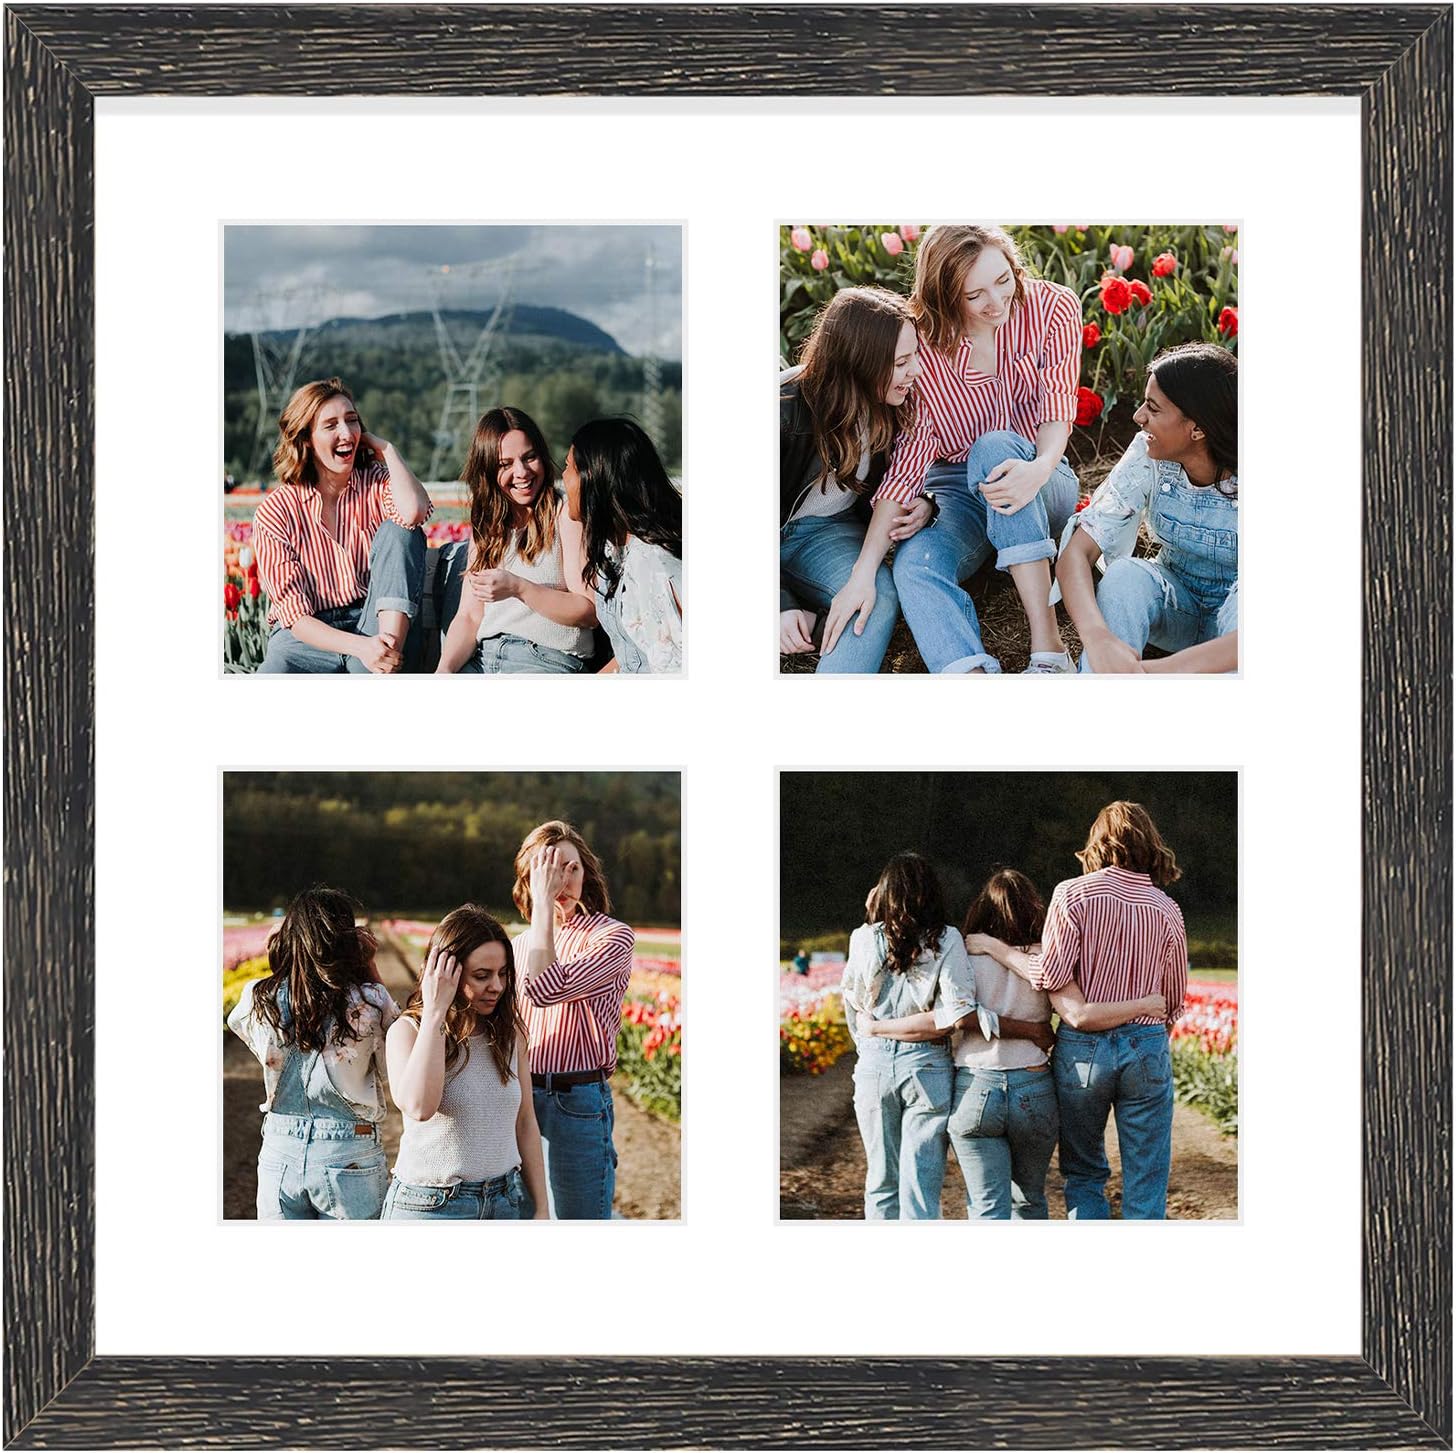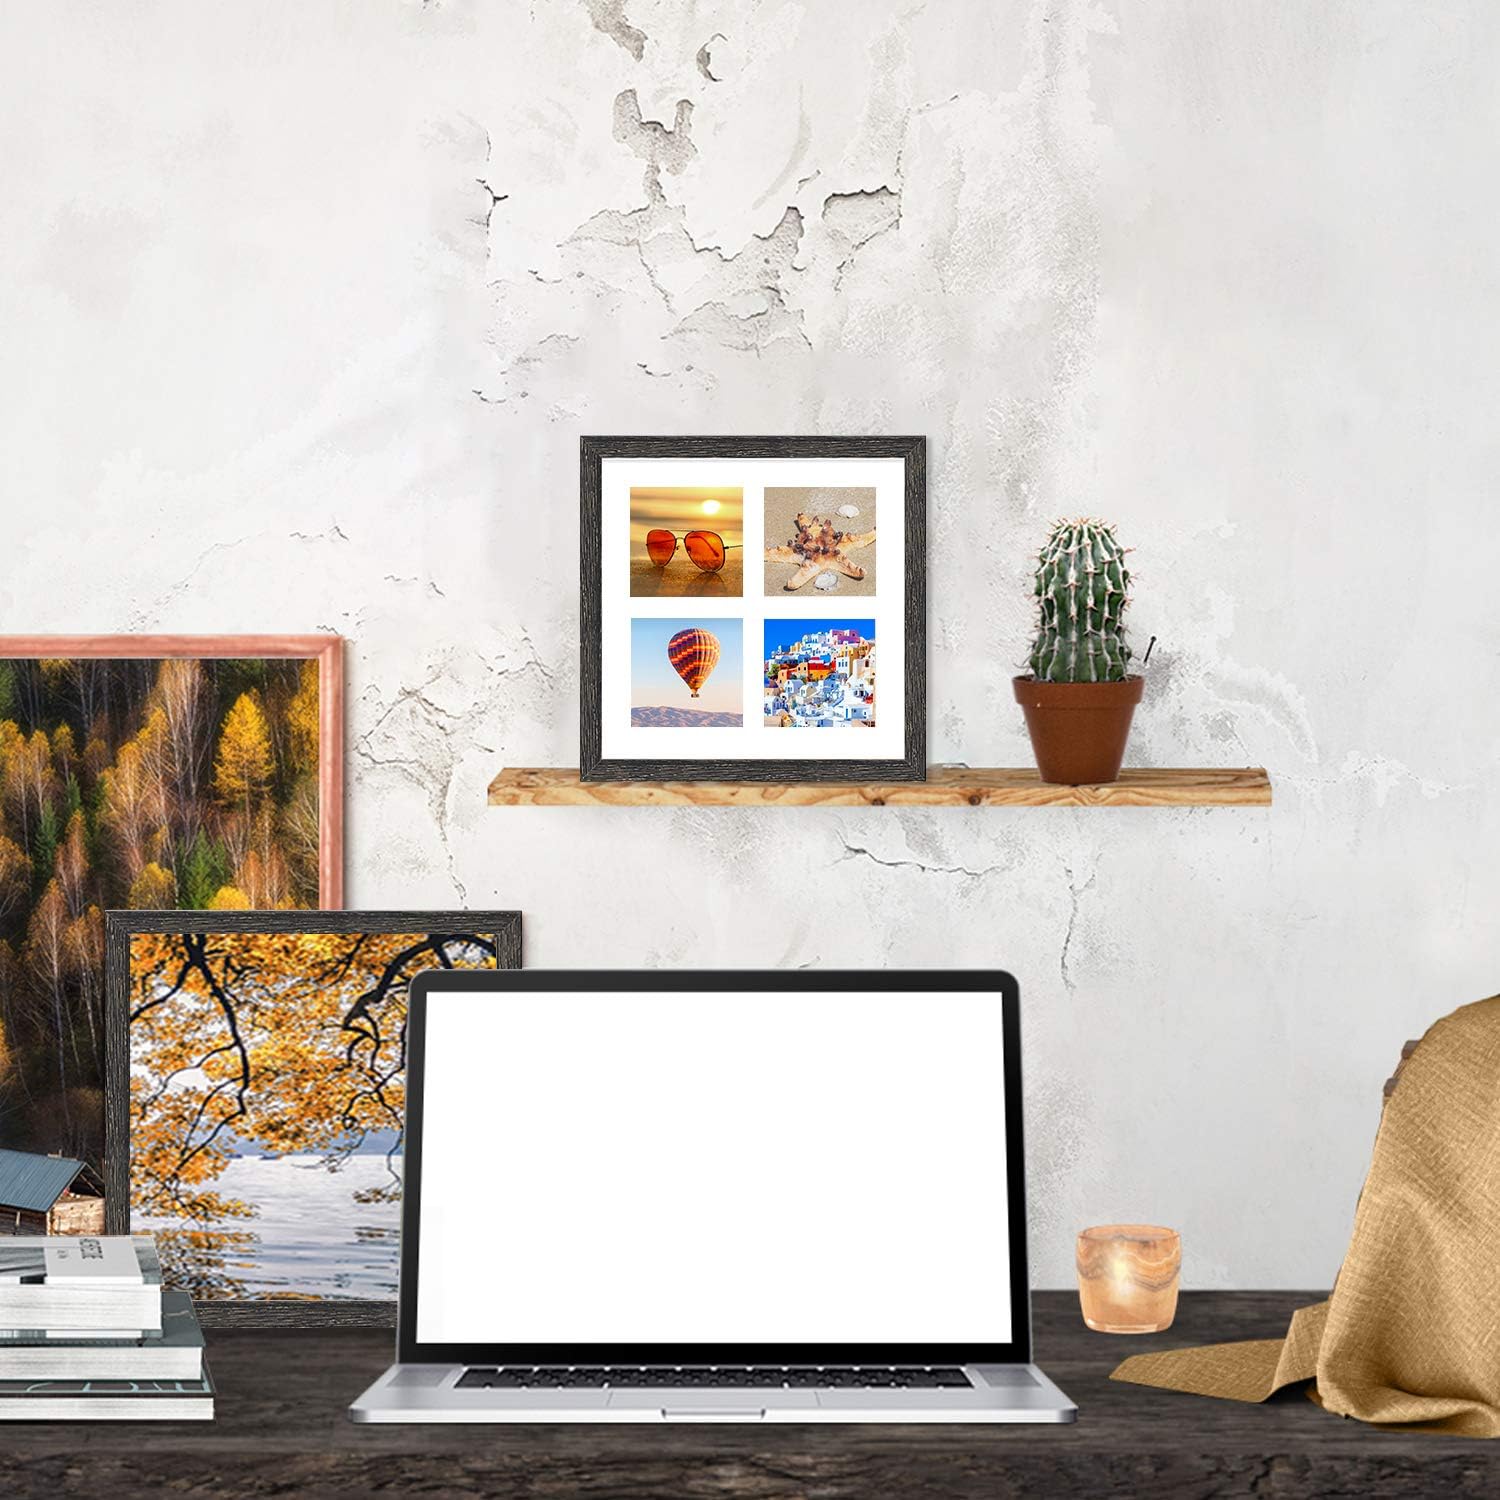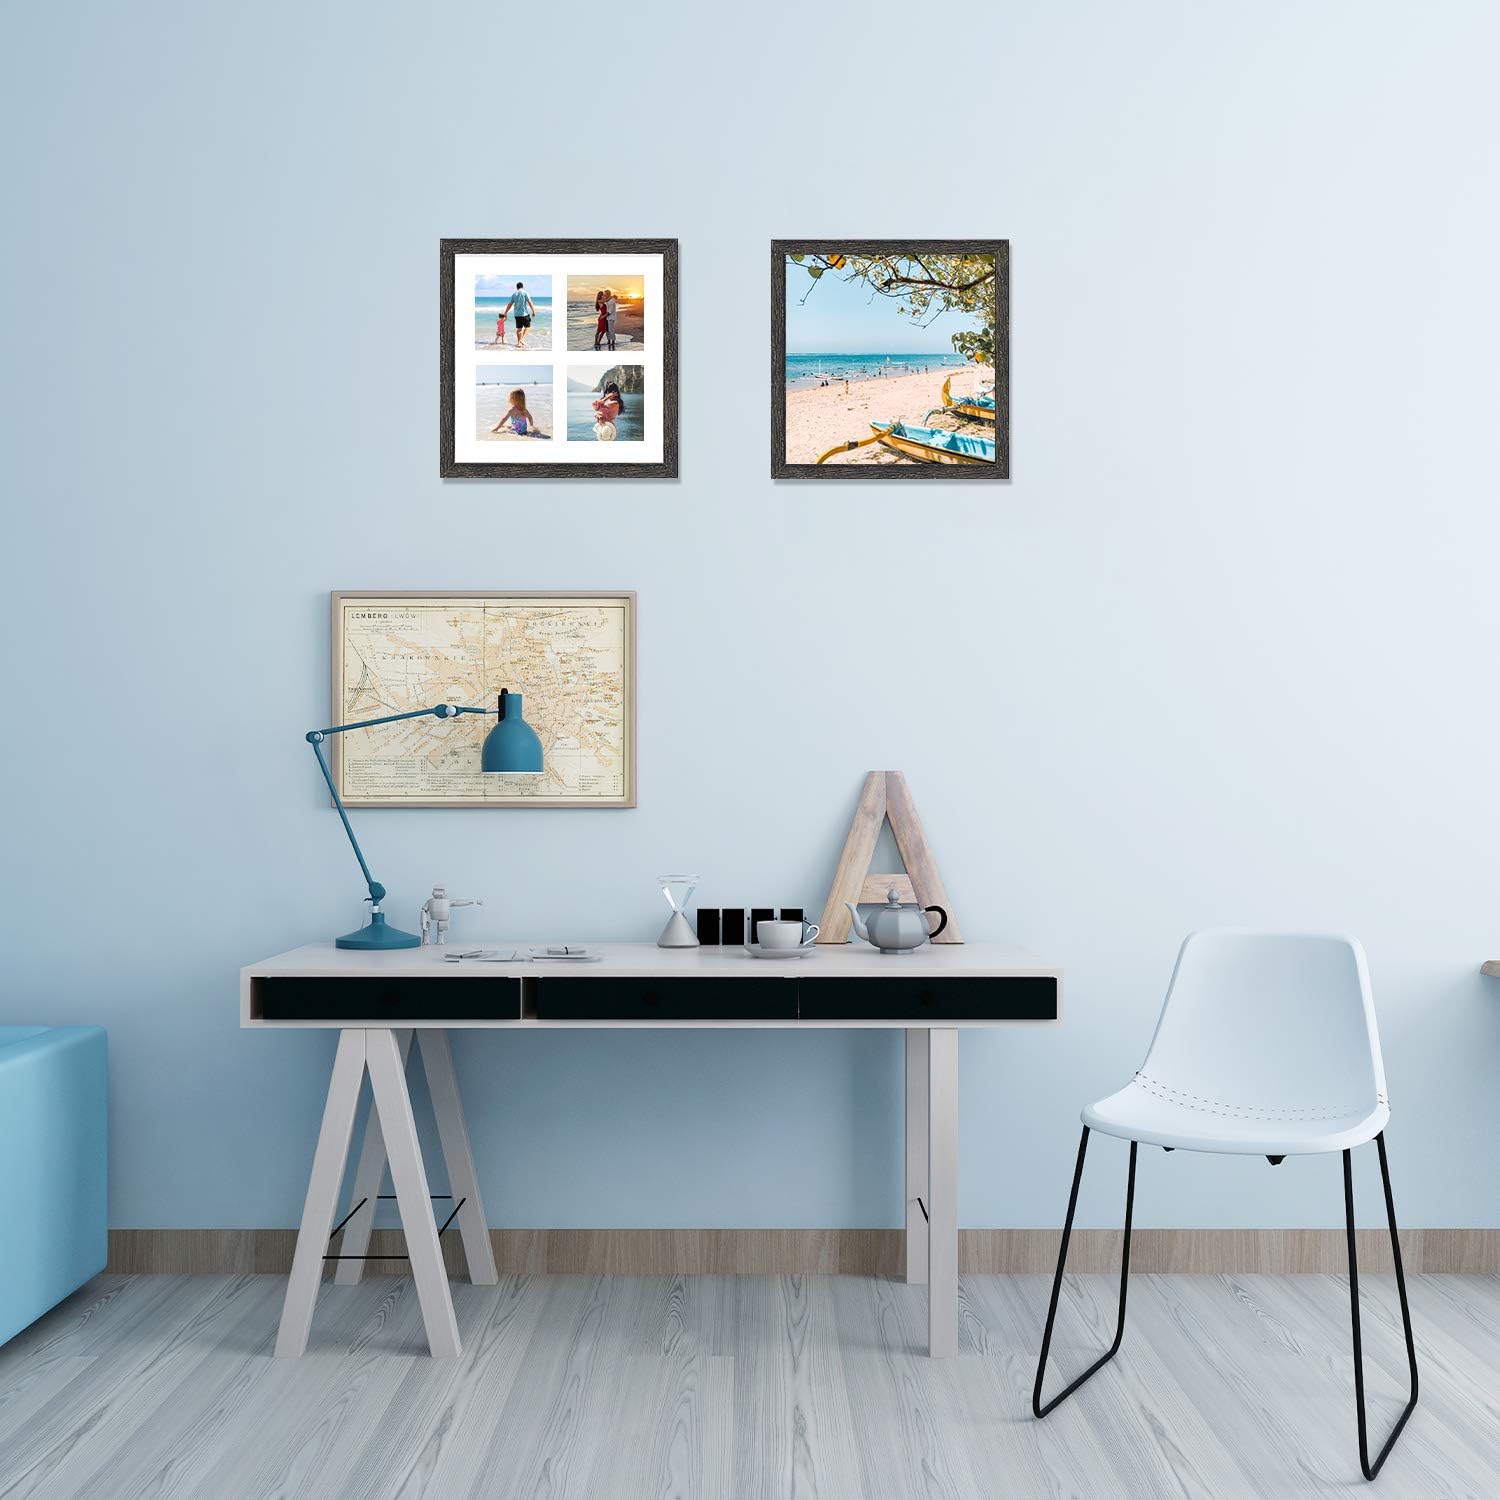
Golden State Art, 10x10 Collage Picture Frame With Four 4x4 Inch Openings - Square Wood Picture Frame - Horizontal and Vertical Formats for Wall, Distressed Black
Category: Amazon Home
Designed and Manufactured by Golden State Art The frame molding is an elegant way to display your pictures, photographs and artworks. This set is perfect for creating gallery displays along your wall. Order yours and start decorating today! Package Includes: One - 10x10 White Wood Frame with White Mat One - 10x10 White Wood Frame with White Mat Frame Details: Frame Overall Size: 11 x 11 x 0.83 inches Frame Overall Size: 11 x 11 x 0.83 inches Fit Four 4x4-inch (with mat) or One 10x10-inch (without mat) Artworks, Images, Photos Fit Four 4x4-inch (with mat) or One 10x10-inch (without mat) Artworks, Images, Photos Saw Tooth Hanger for Display Saw Tooth Hanger for Display Wood Molding Wood Molding Real Glass Real Glass Mat Details: Color: White Color: White Opening/Inner Sizes: 3.5 x 3.5 inches (Made to fit for 4x4 prints or photos) Opening/Inner Sizes: 3.5 x 3.5 inches (Made to fit for 4x4 prints or photos) White-core Bevel Cut, 4-ply thick (about 1.4 mm or 1/16 inch) White-core Bevel Cut, 4-ply thick (about 1.4 mm or 1/16 inch)
Features: Brand New Black Wood 10x10 Collage Frame with White Mat. 4 photos in one square picture frame is quite useful and fit for art display and family/friends/ holidays photos | Includes: One 10x10 Wood Frame, One 10x10 White Mat with Four 4x4 openings (Opening Size: 3.5x3.5). Fit for four 4 x 4 Pictures (with mat) or One 10 x 10 Photo (without mat) | Easy to use: Wood picture frames comes with easy opening Swivel Tabs at the back for easy access for loading photos. Saw tooth hanger for wall mounting, can be hung vertically or horizontally. | Features: Real Wood Molding, Real Glass, Bevel Cut White Mat, Swivel Tabs, Saw Tooth Hanger for Wall Mounting, Collage Frame | Suitable for any home or office decor! The look of this wooden frame is sure to brighten up any room. With its many openings, it is a great way to show off a collection of photos and pictures for your family, friends, and guests.